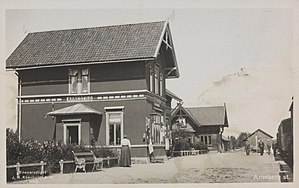
Arneberg Station
Arneberg Station er en tidligere jernbanestation på Solørbanen, der ligger ved området Arneberg i Åsnes kommune i Norge.